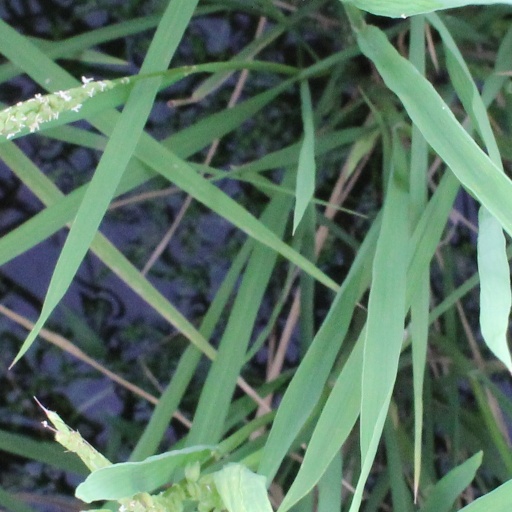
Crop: rice